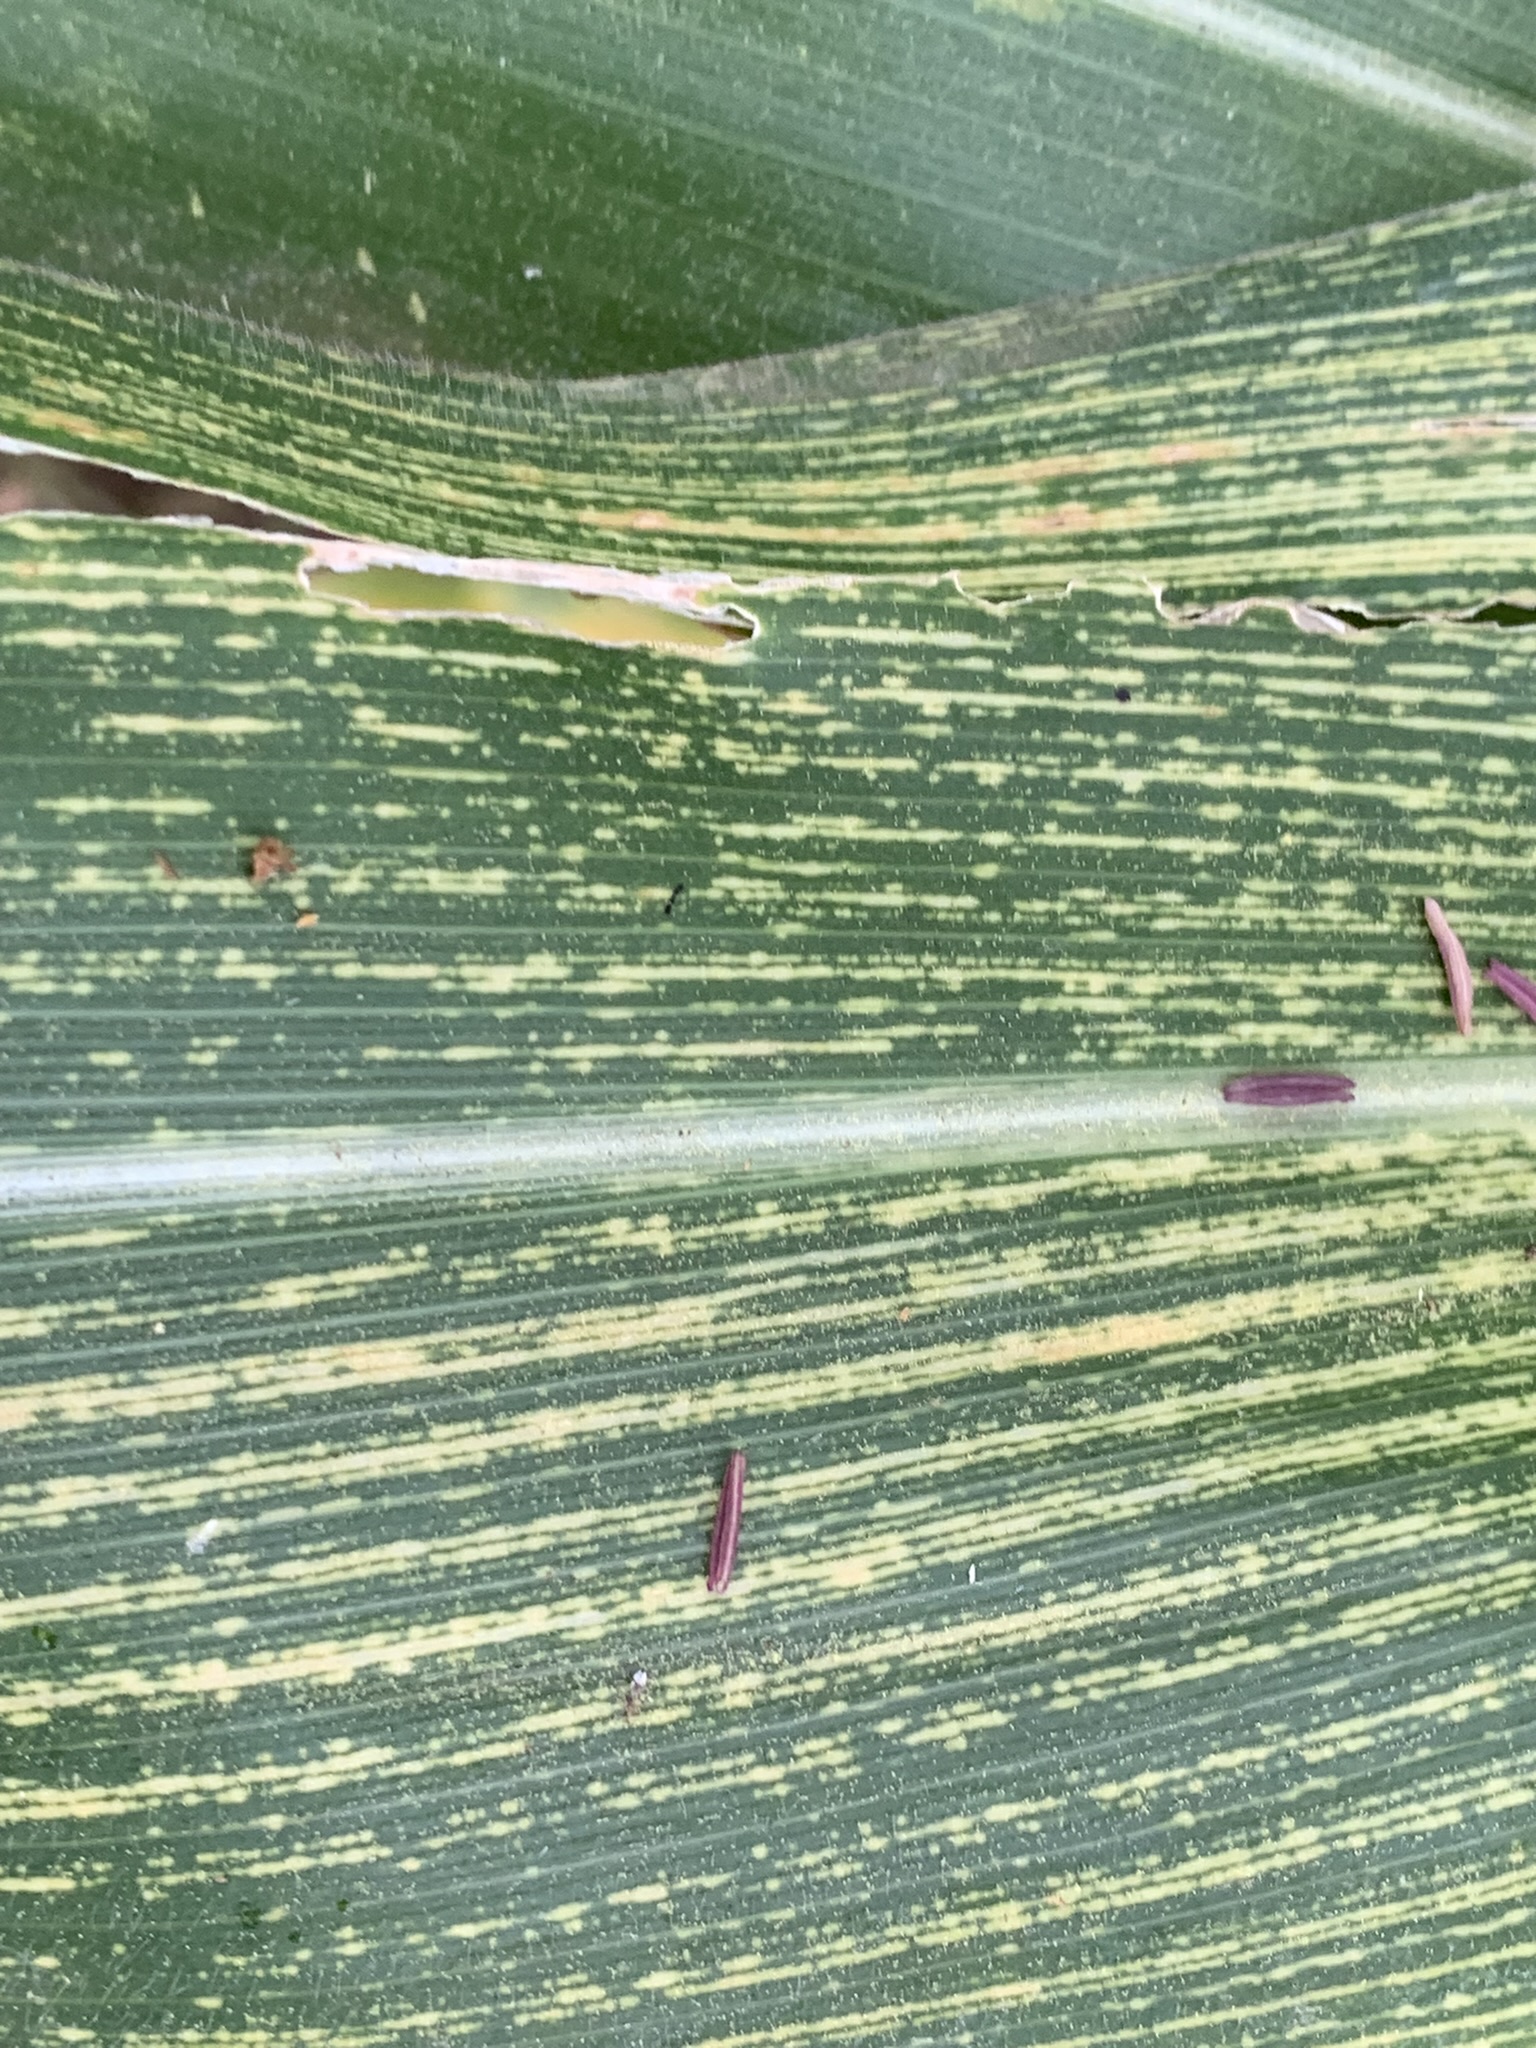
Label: MSV